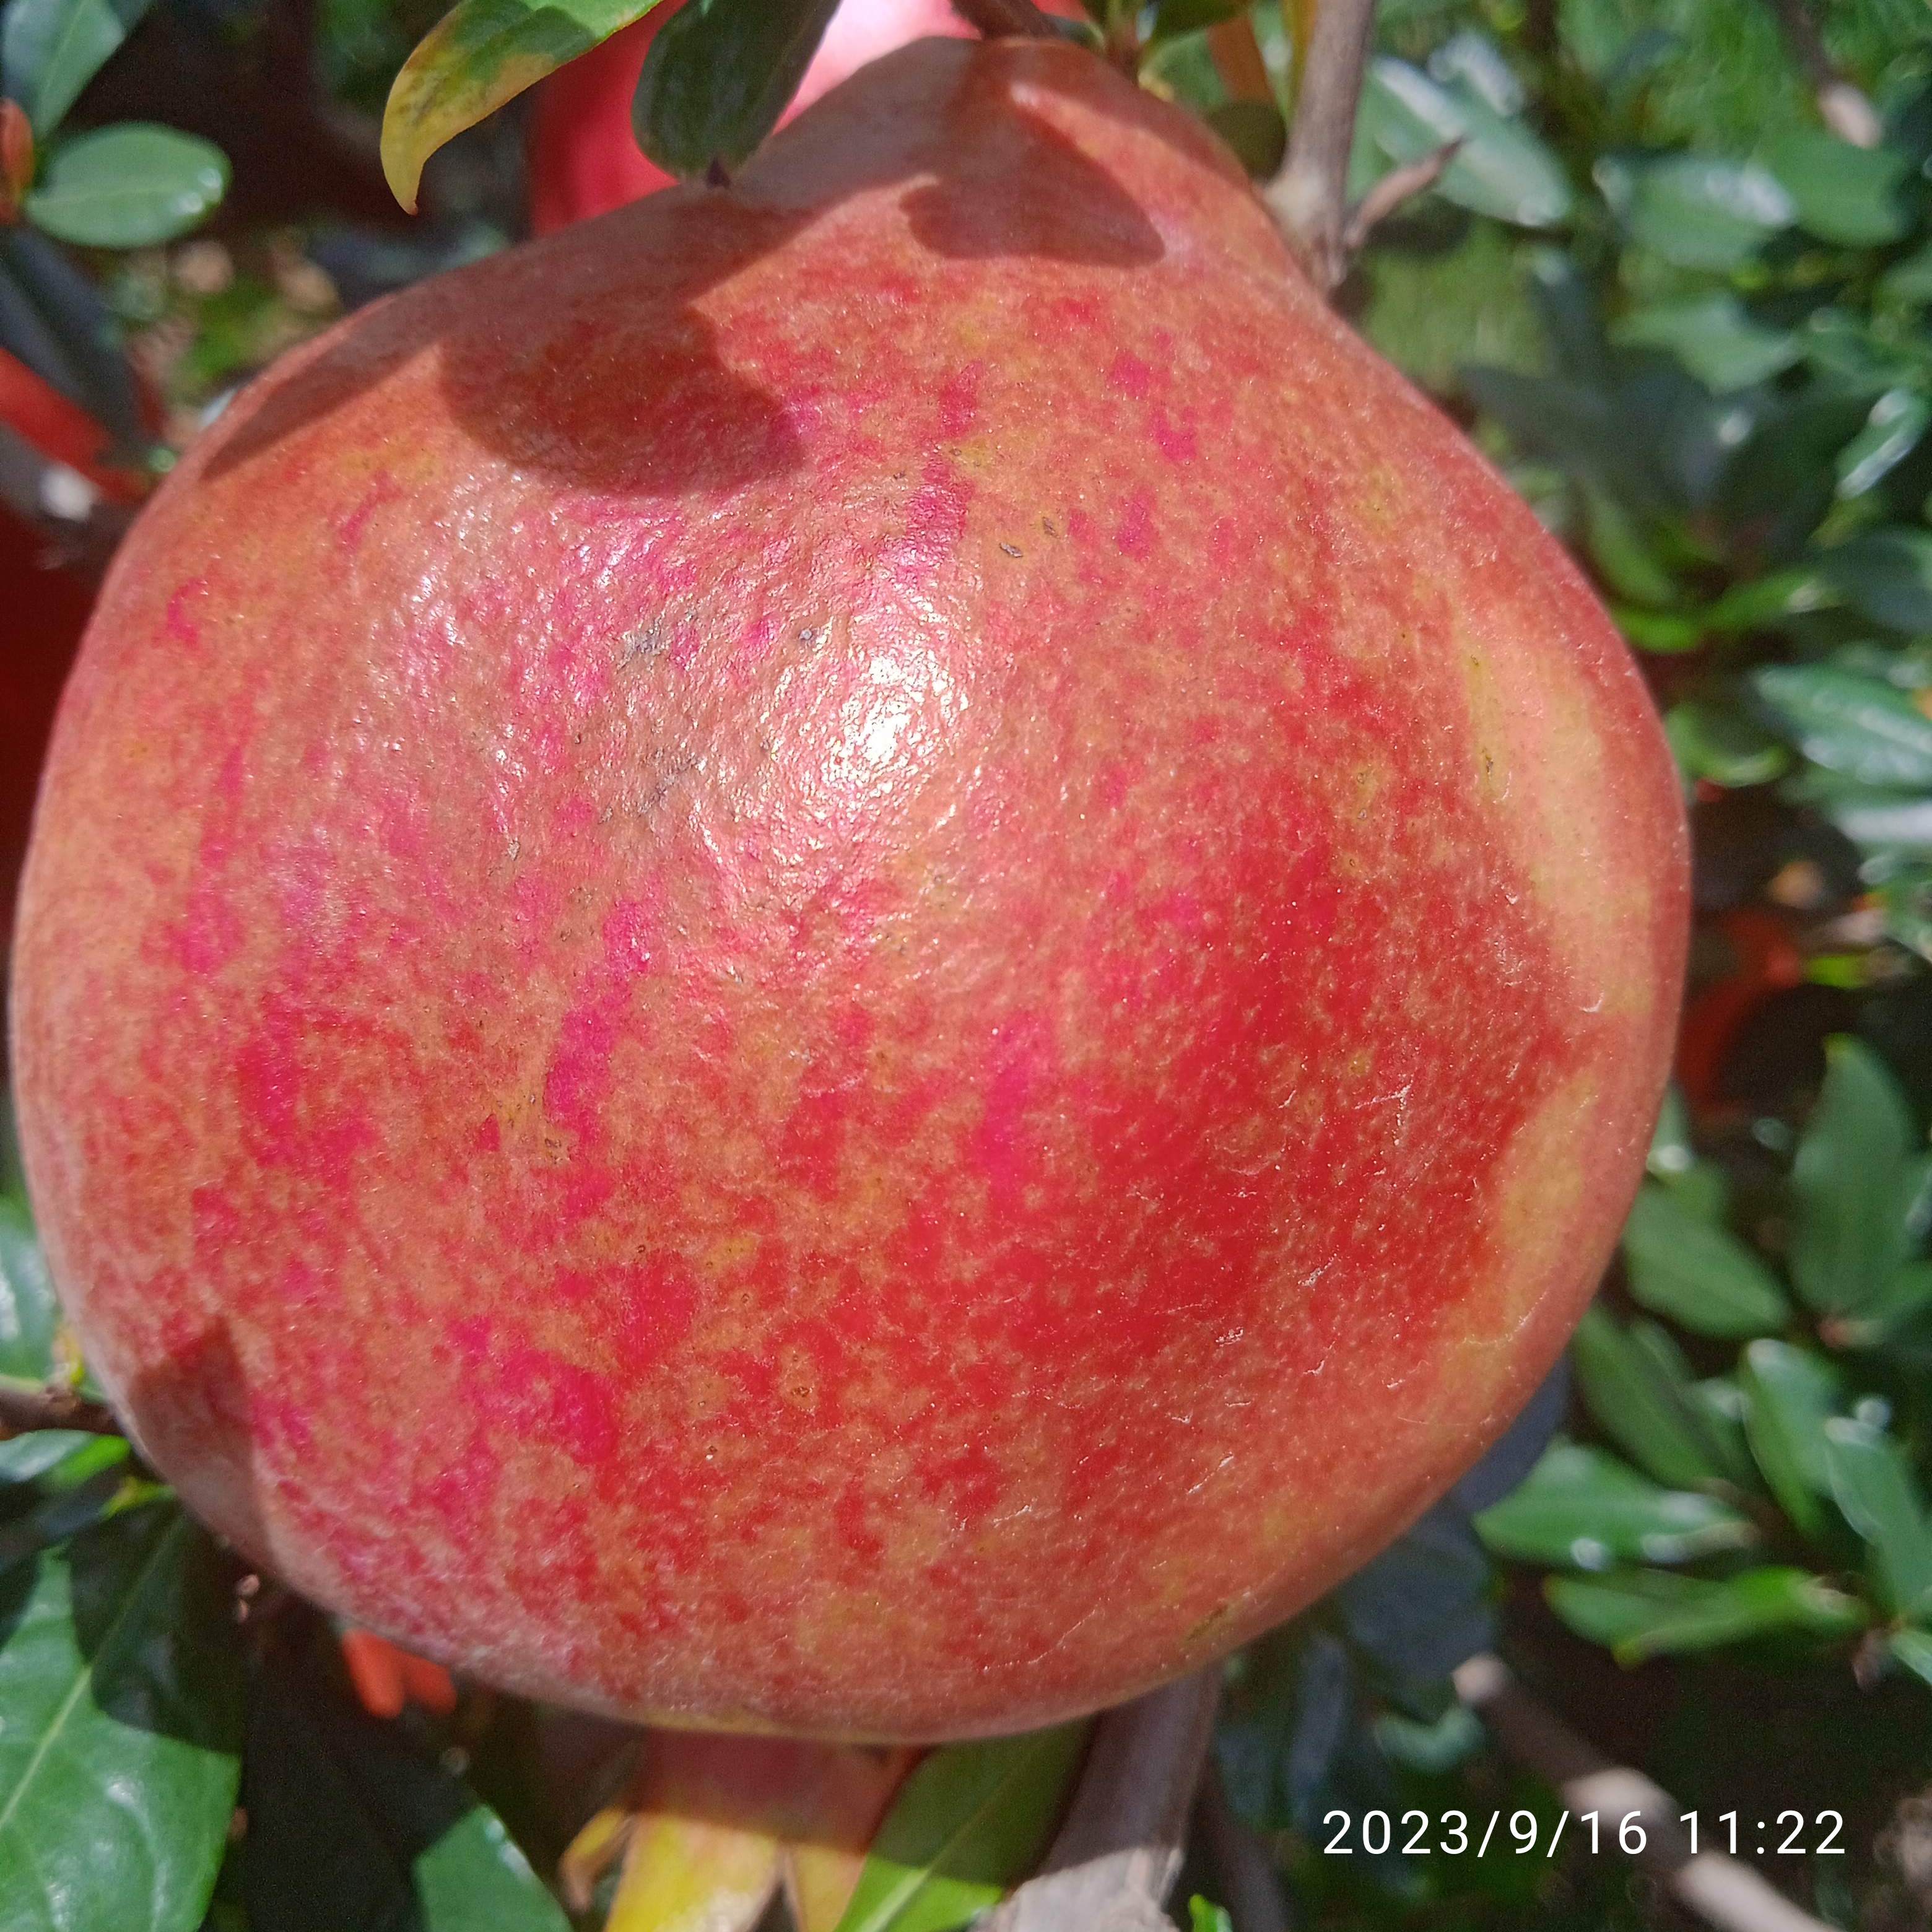
Label: Healthy